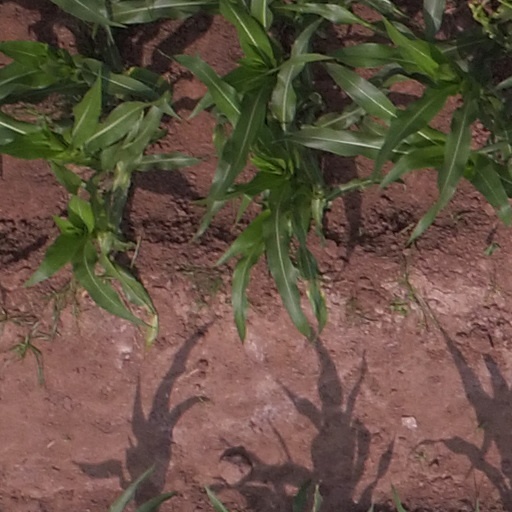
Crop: maize; corn